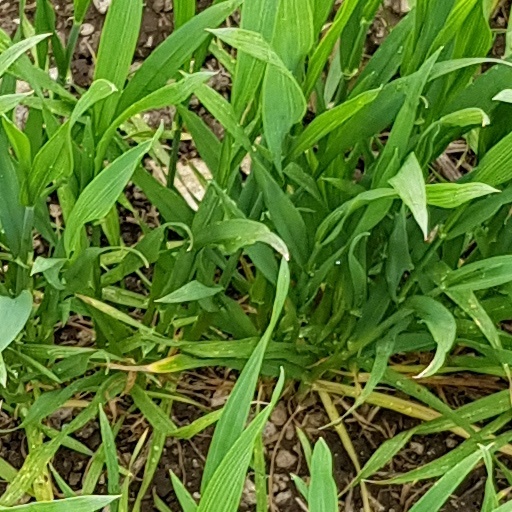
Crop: wheat